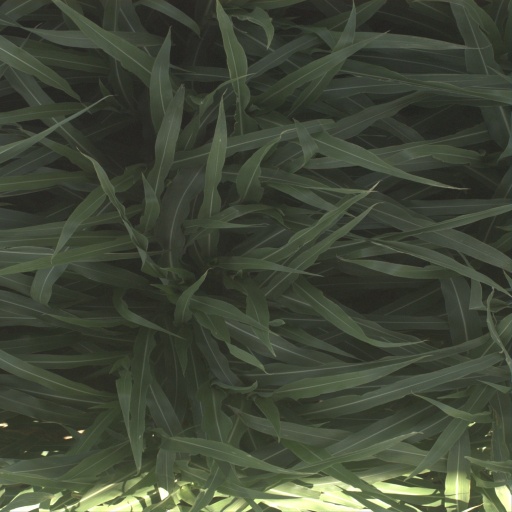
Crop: sorghum